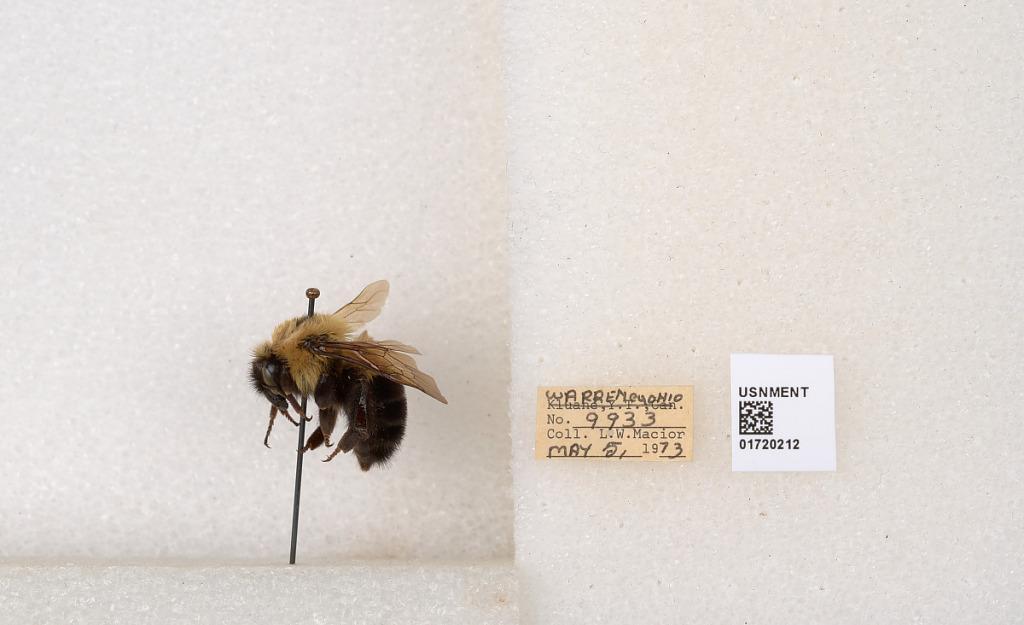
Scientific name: Bombus bimaculatus Cresson
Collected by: L. Macior
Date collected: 1973-5-5
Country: United States
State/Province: Ohio
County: Warren
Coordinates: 39.4276, -84.1668